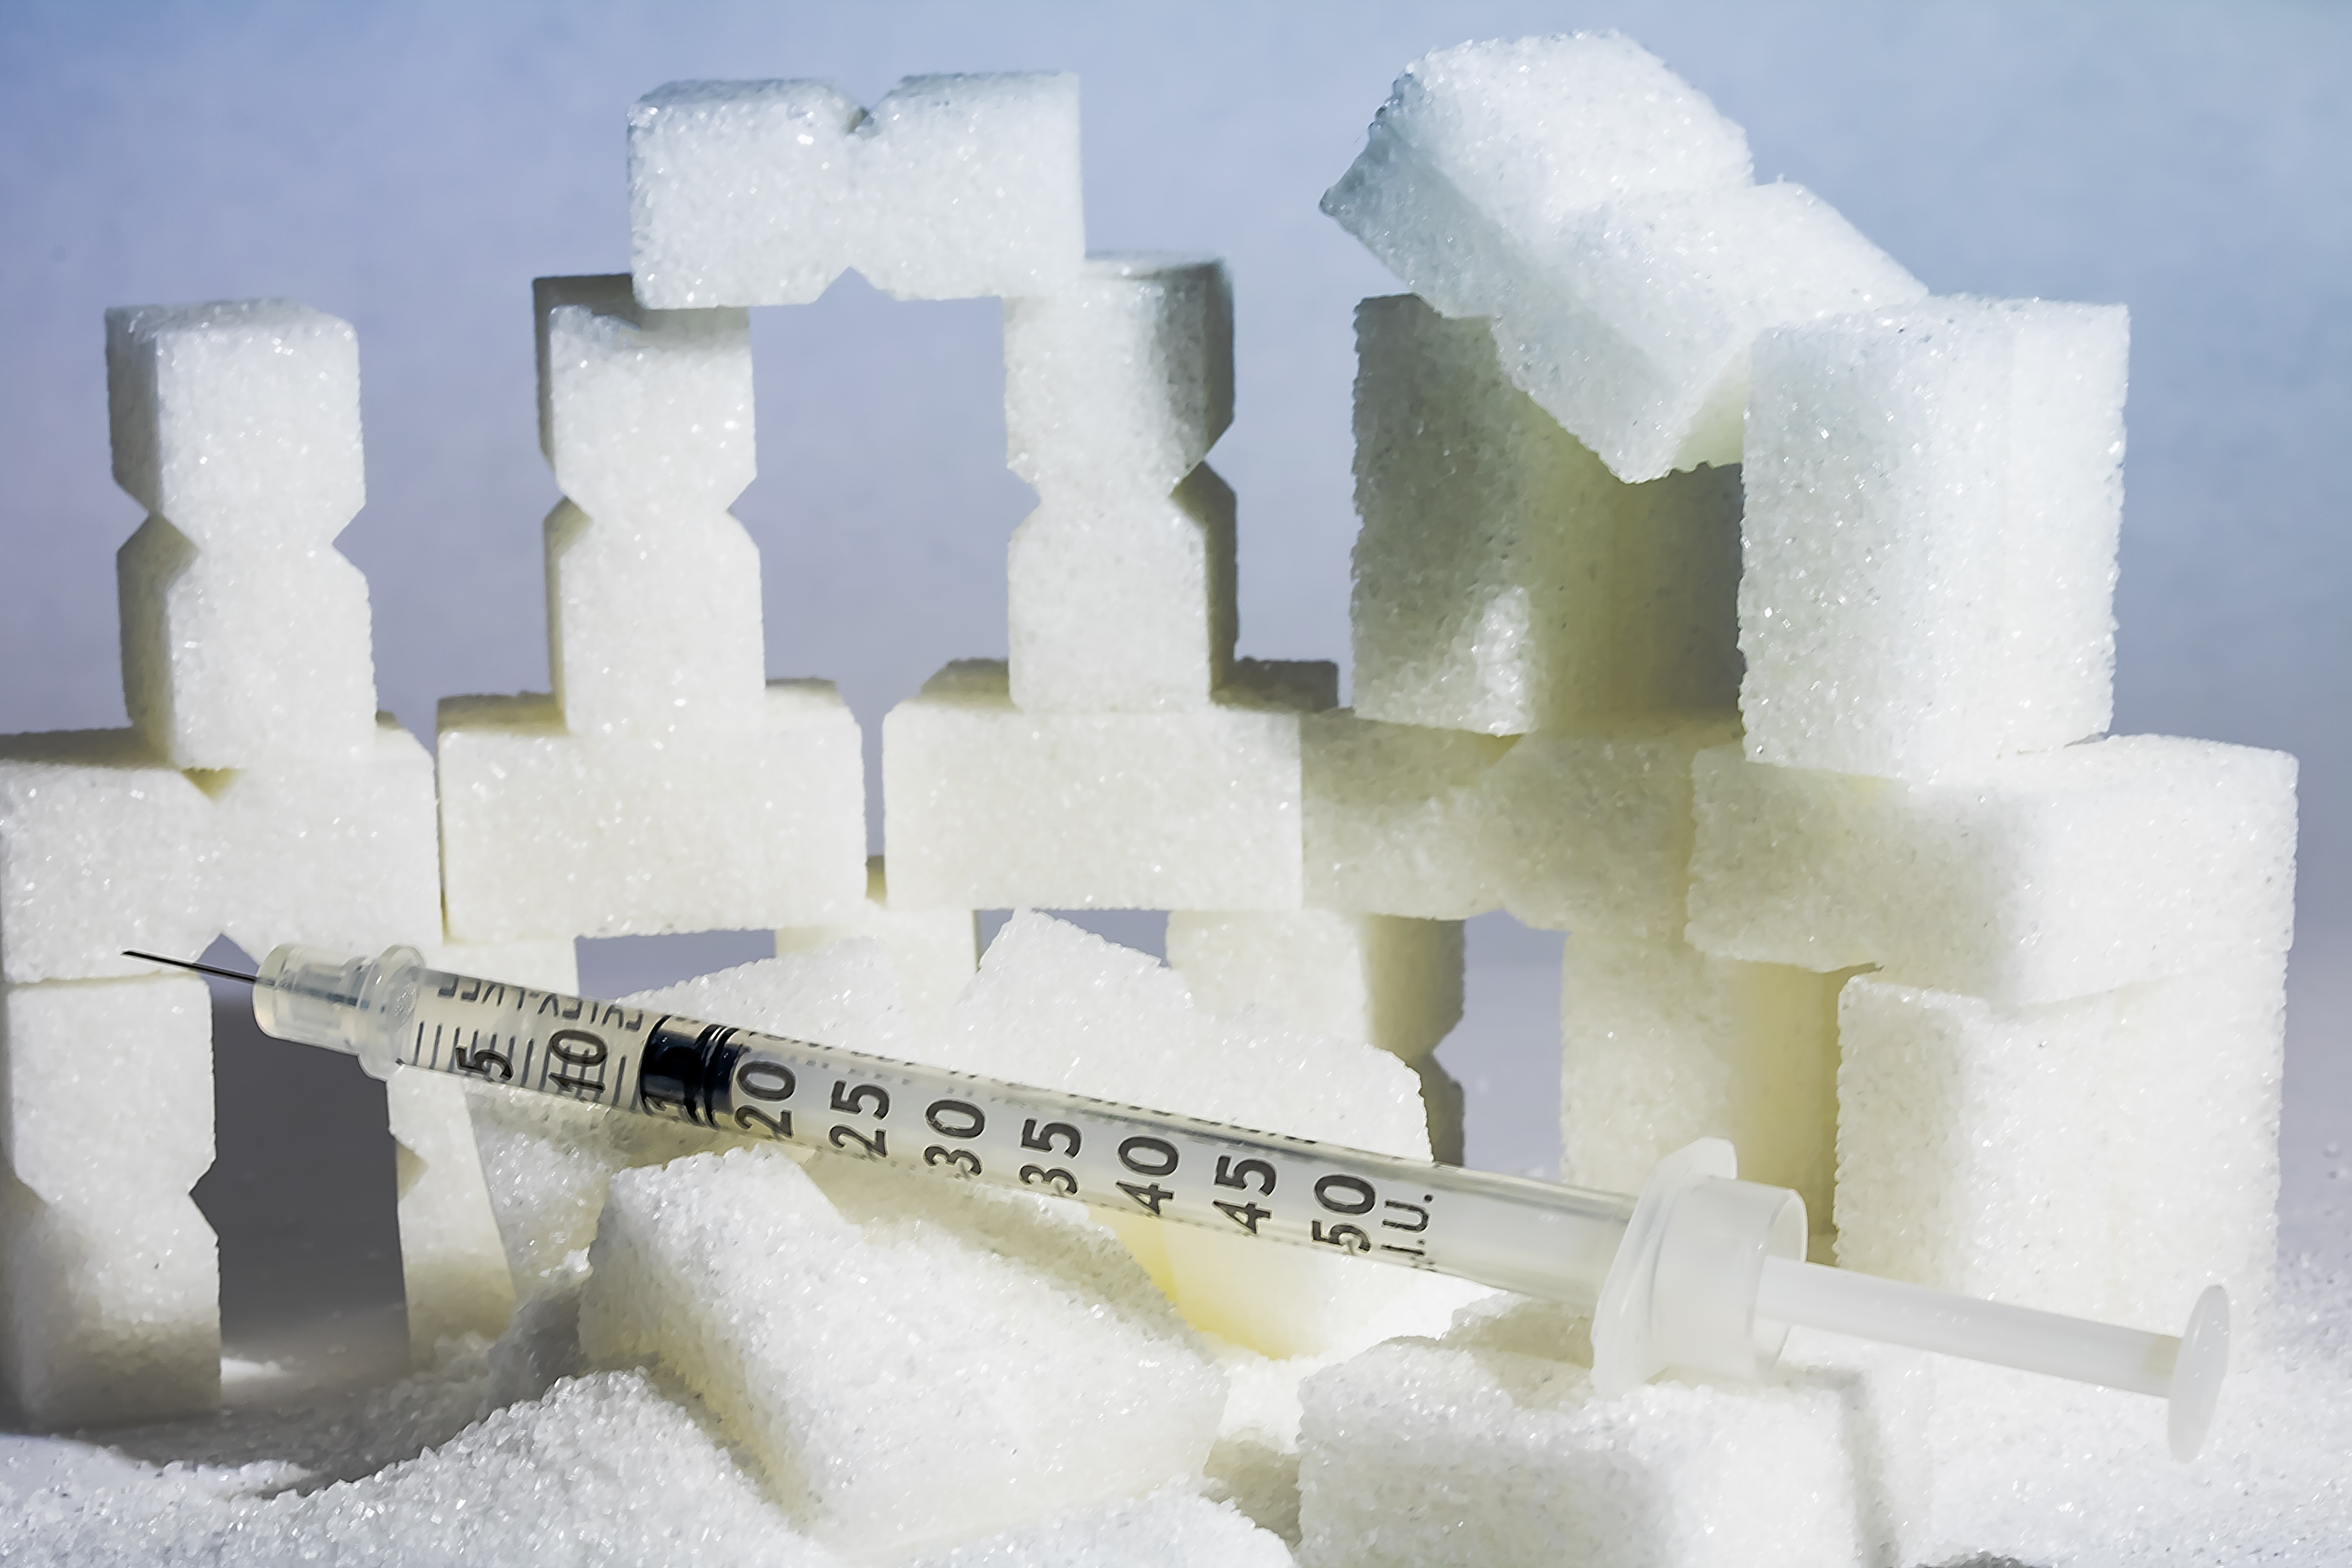
white, ice, material, product, sugar, nutrition, insulin, diabetes, diet, glucose, bless you, syringe, medical, freezing, healthcare, disease, unhealthy, hyperglycemia, sodium chloride, white sugar, insulin syringe, pancreatic disease